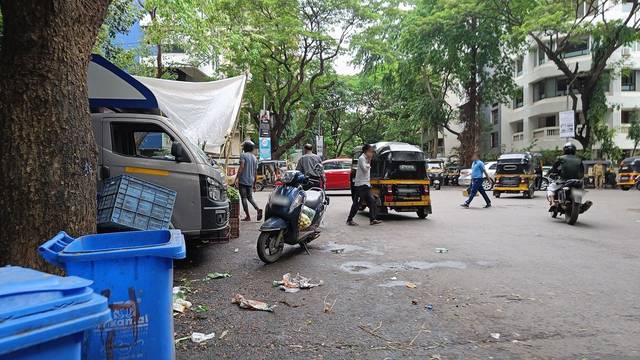
Region: India
Coordinates: 19.107, 72.834